Congregation Beth Elohim

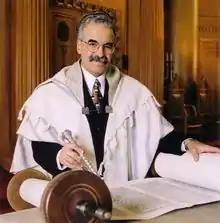
A gray-haired man with a full mustache faces the viewer, wearing a large skullcap, round wire-rimmed glasses, black suit with white shirt and patterned tie, and a full white prayer shawl with light gray stripes. On a table before him is an open Torah scroll; his left hand rests on one side of the scroll, and his right hand holds a silver pointer pointed at the words written on the scroll. A wall and part of a closed Torah ark are visible behind him.

In 1985, Weider and Beth Elohim, in cooperation with the rabbis of the Park Slope Jewish Center and Congregation Baith Israel Anshei Emes, proposed opening a liberal Jewish day school in Brooklyn. Though housed at Beth Elohim, it would not be affiliated with any specific Jewish movement, and was intended for children from all branches of Judaism. Planning began in earnest in 1994; the school was modeled on New York's Abraham Joshua Heschel School, as an outgrowth of Beth Elohim's preschool program. The intent was to start with only first grade in 1995, but extend to eighth grade by 2000. At the time Beth Elohim had approximately 500 member families and 141 children in the preschool. The school opened in 1995, and continued for three years, growing to 38 students, before moving to new premises and becoming independent under the name "Hannah Senesh Community Day School".